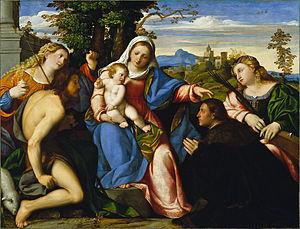
Palma le Vieux, en italien Palma il Vecchio, est le nom donné par les historiens de l'art à Jacopo d'Antonio Negretti, peintre italien de l'école vénitienne.